Bethany McLean

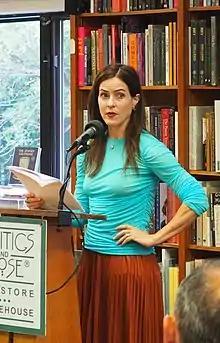
McLean in 2018

Bethany Lee McLean (born December 12, 1970) is an American journalist and contributing editor for "Vanity Fair" magazine. She is known for her writing on the Enron scandal and the 2008 financial crisis. Previous assignments include editor-at-large, columnist for "Fortune," and a contributor to "Slate".